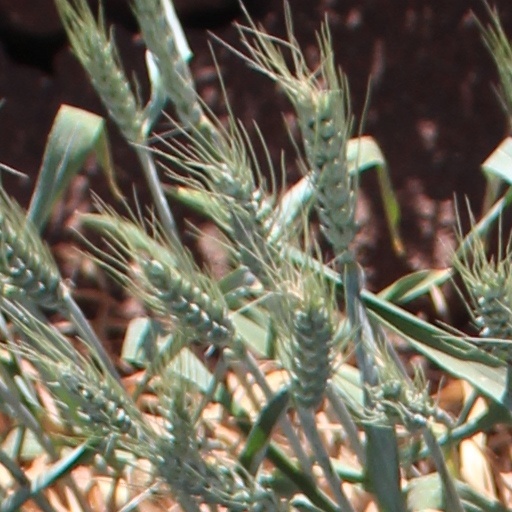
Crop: wheat